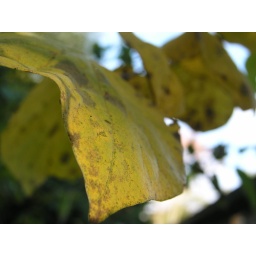
The first tree in my yard to have yellow leaves.